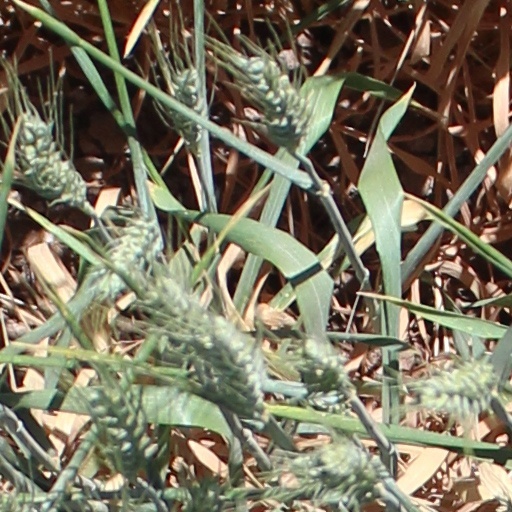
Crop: wheat